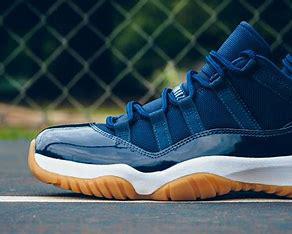
Brand: Jordan
Model: 11 Cmft